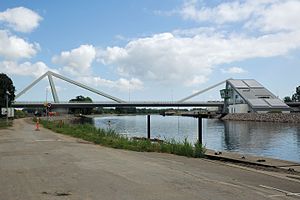
Odins Bro
Odins Bros set fra roklubben
Odins Bros set fra roklubben
Odins Bro er en bro over Odense Kanal nord om Odense. Broen er en del af en 900 meter samlet broforbindelse, som skal forlænge Rismarksvej fra Otterupvej til Havnegade og videre til Ejbygade. Broen er en 28,14 meter bred dobbelt drejebro med en firesporet vejbane og en dobbeltrettet cykelsti langs den nordlige side af broen. Broen er Nordeuropas største svingbro med en samlet spændvidde på næsten 200 meter og er dermed et markant vartegn for indsejlingen til Odense Havn.